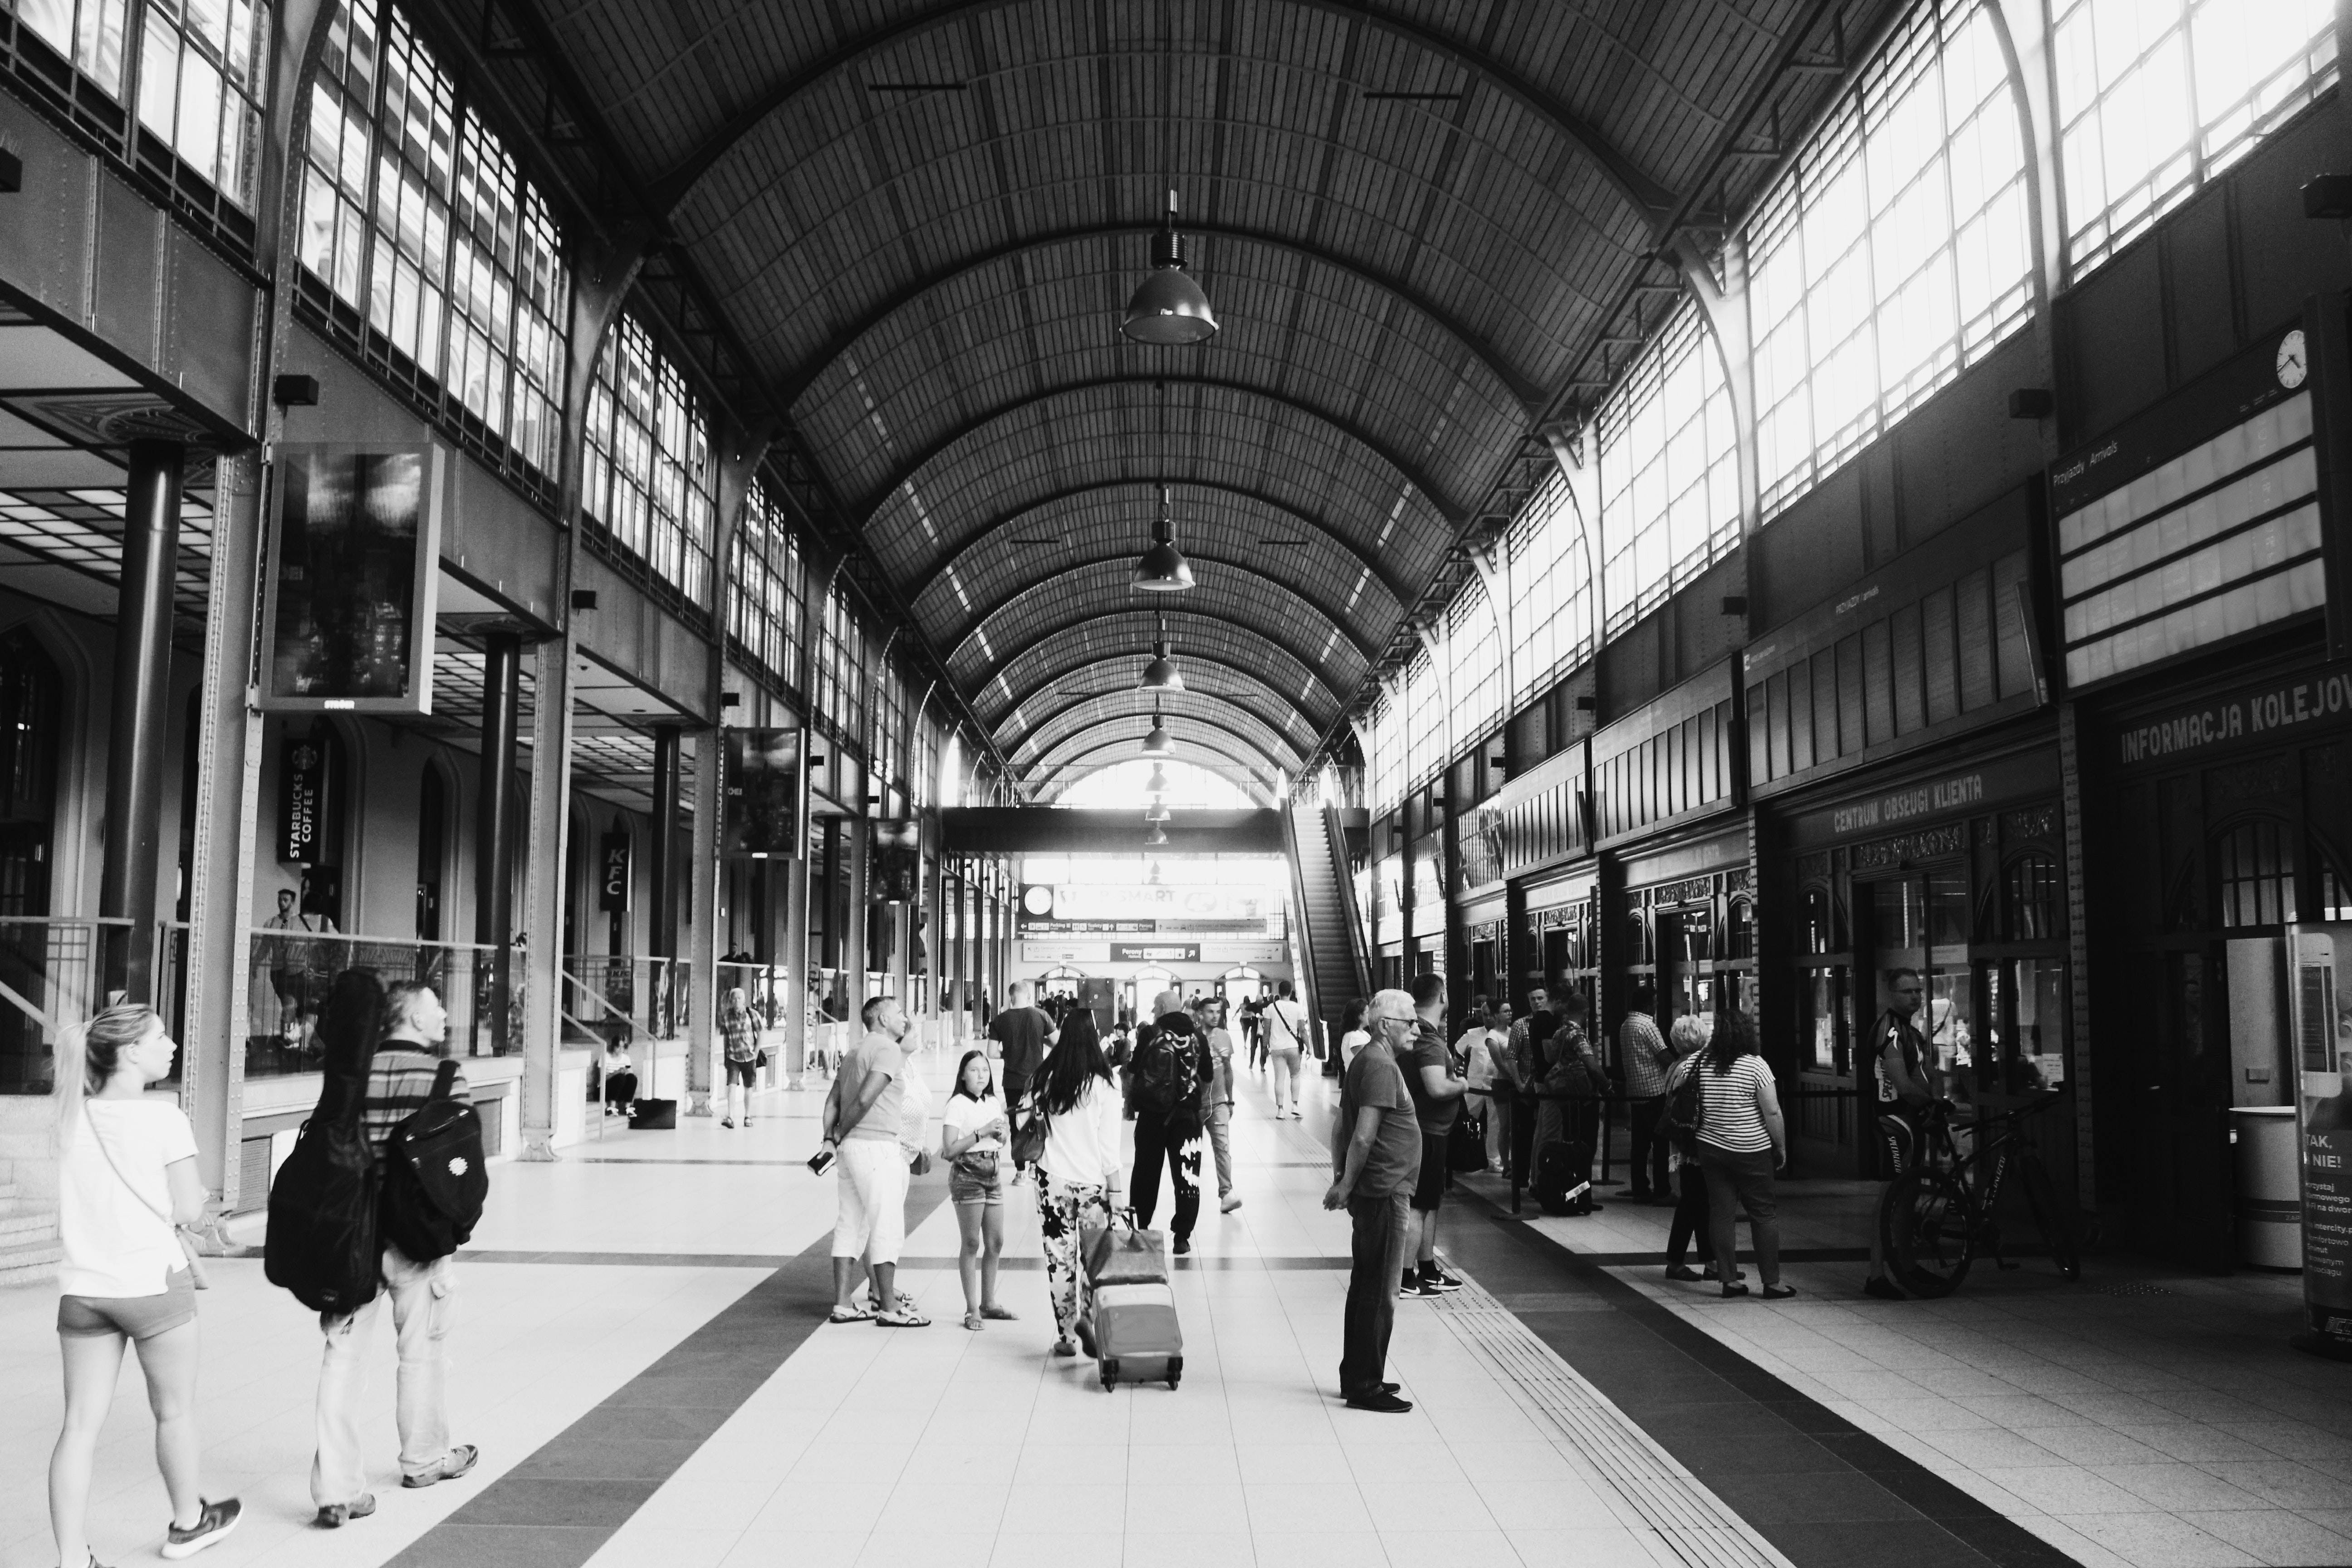
white, black and white, monochrome, building, transport, monochrome photography, train station, metropolitan area, architecture, photography, city, street, style, metropolis, train, crowd